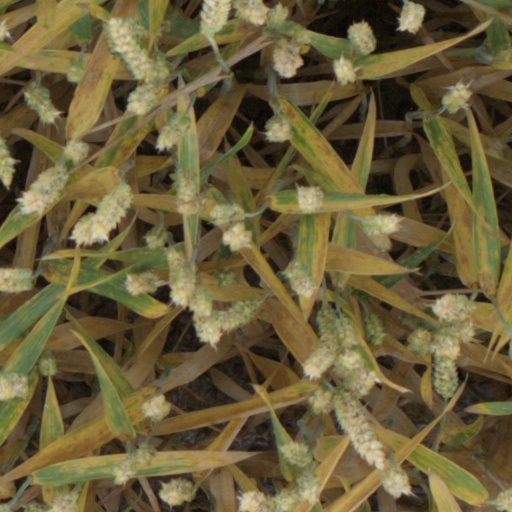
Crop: wheat